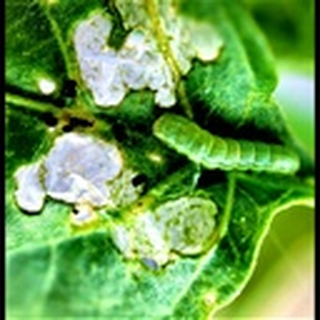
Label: cotton_army_worm